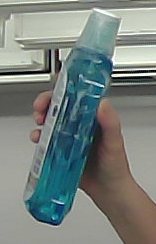
Product: sensodyne_mouthwash